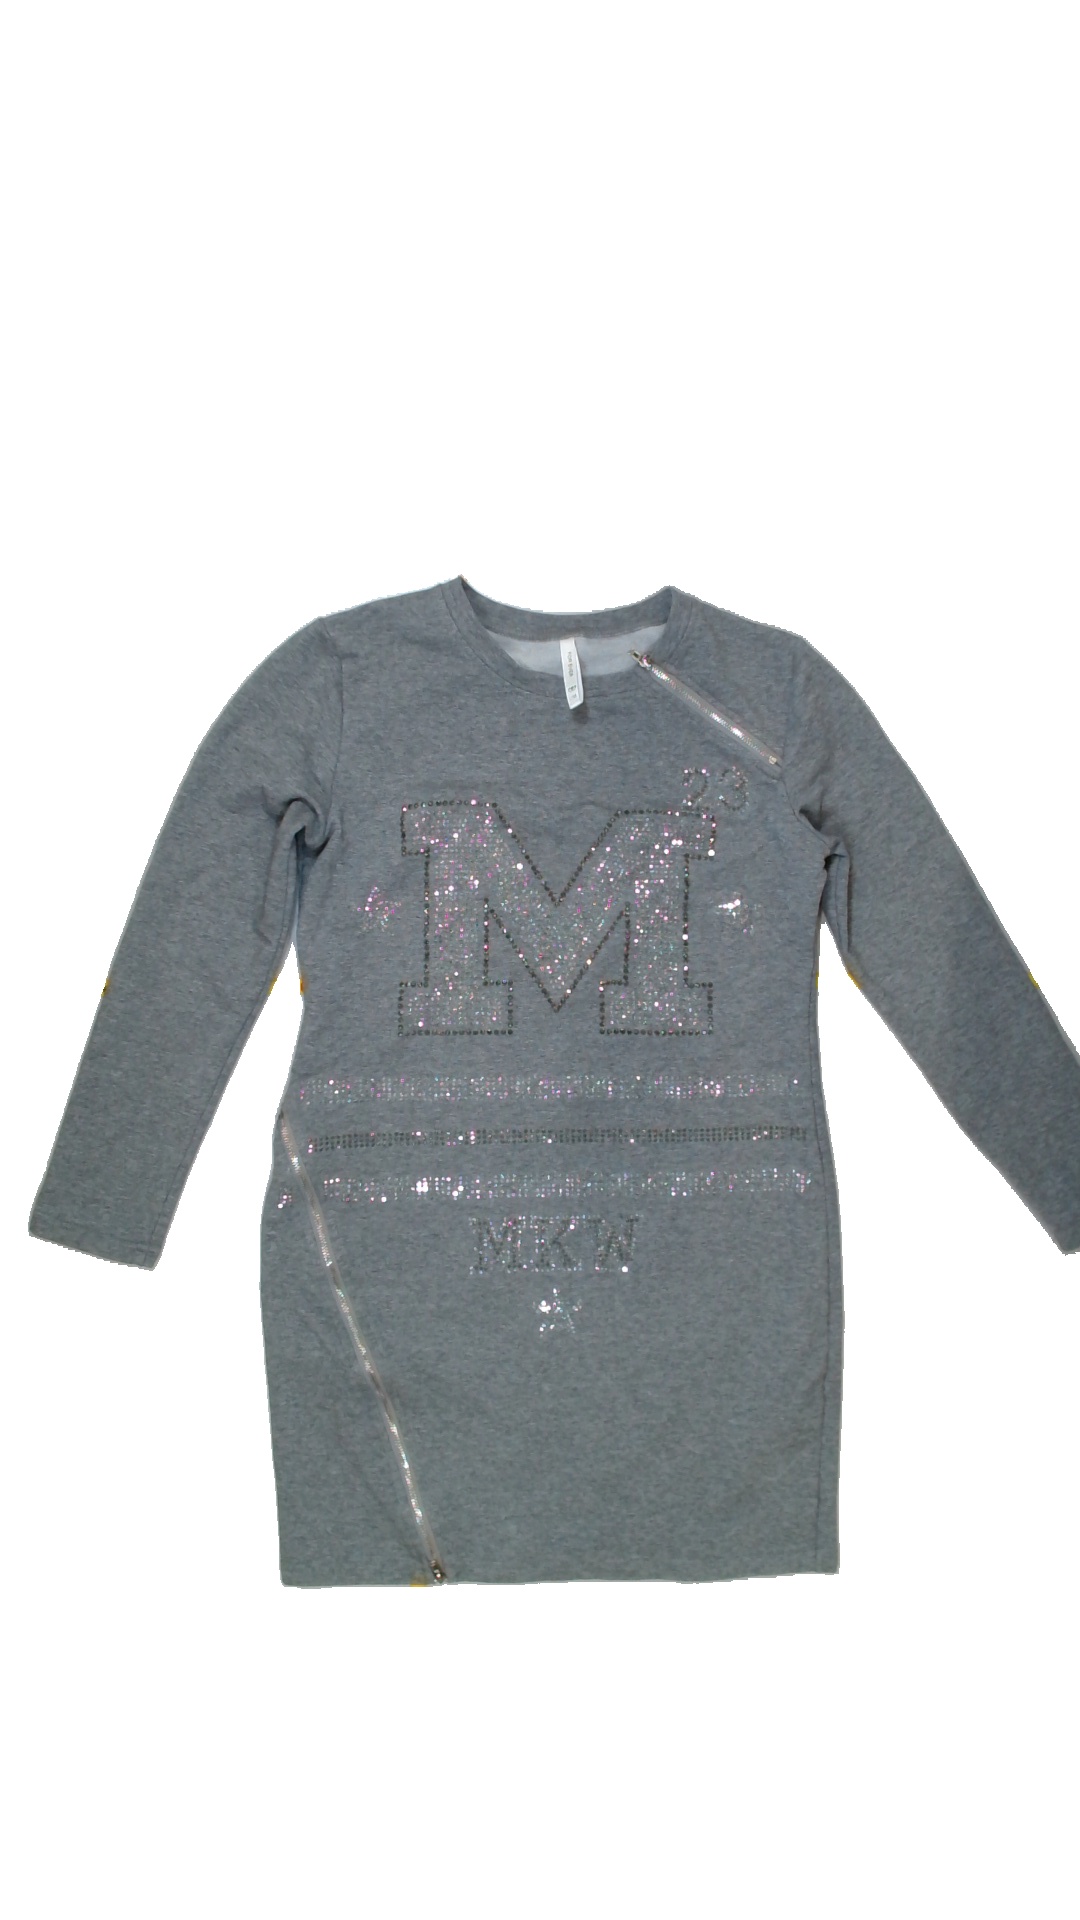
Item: Dress (Ladies)
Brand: Not Applicable
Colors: Grey
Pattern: Glitter
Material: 100%cotton
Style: No trend
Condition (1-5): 5
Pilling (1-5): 5
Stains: No
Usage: Reuse
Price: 50-100